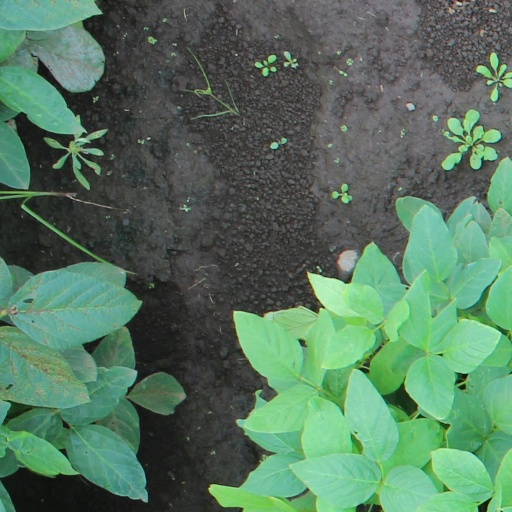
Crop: soybean